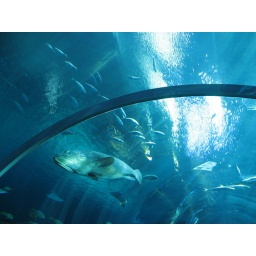
big fish, little fish swimming in the water....